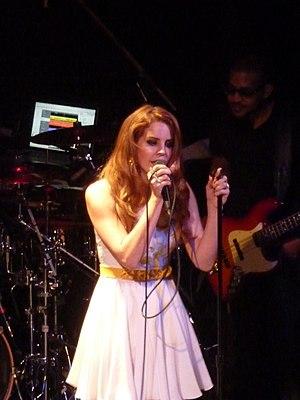
Elizabeth Woolridge Grant, dite Lana Del Rey, née le 21 juin 1985 à New York, est une autrice-compositrice-interprète américaine. Ses chansons font régulièrement référence à la culture pop et rock, en particulier à l'americana des années 1950 et 1960. Elle a également été créditée pour avoir popularisé le genre sadcore auprès du grand public.